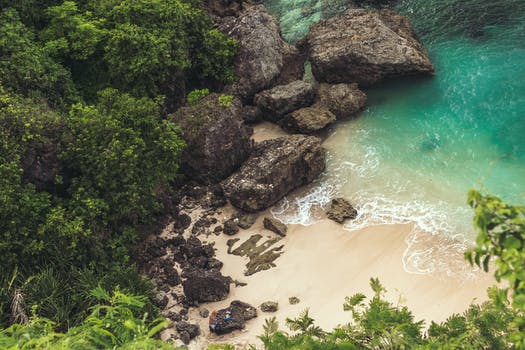
Label: No Watermark